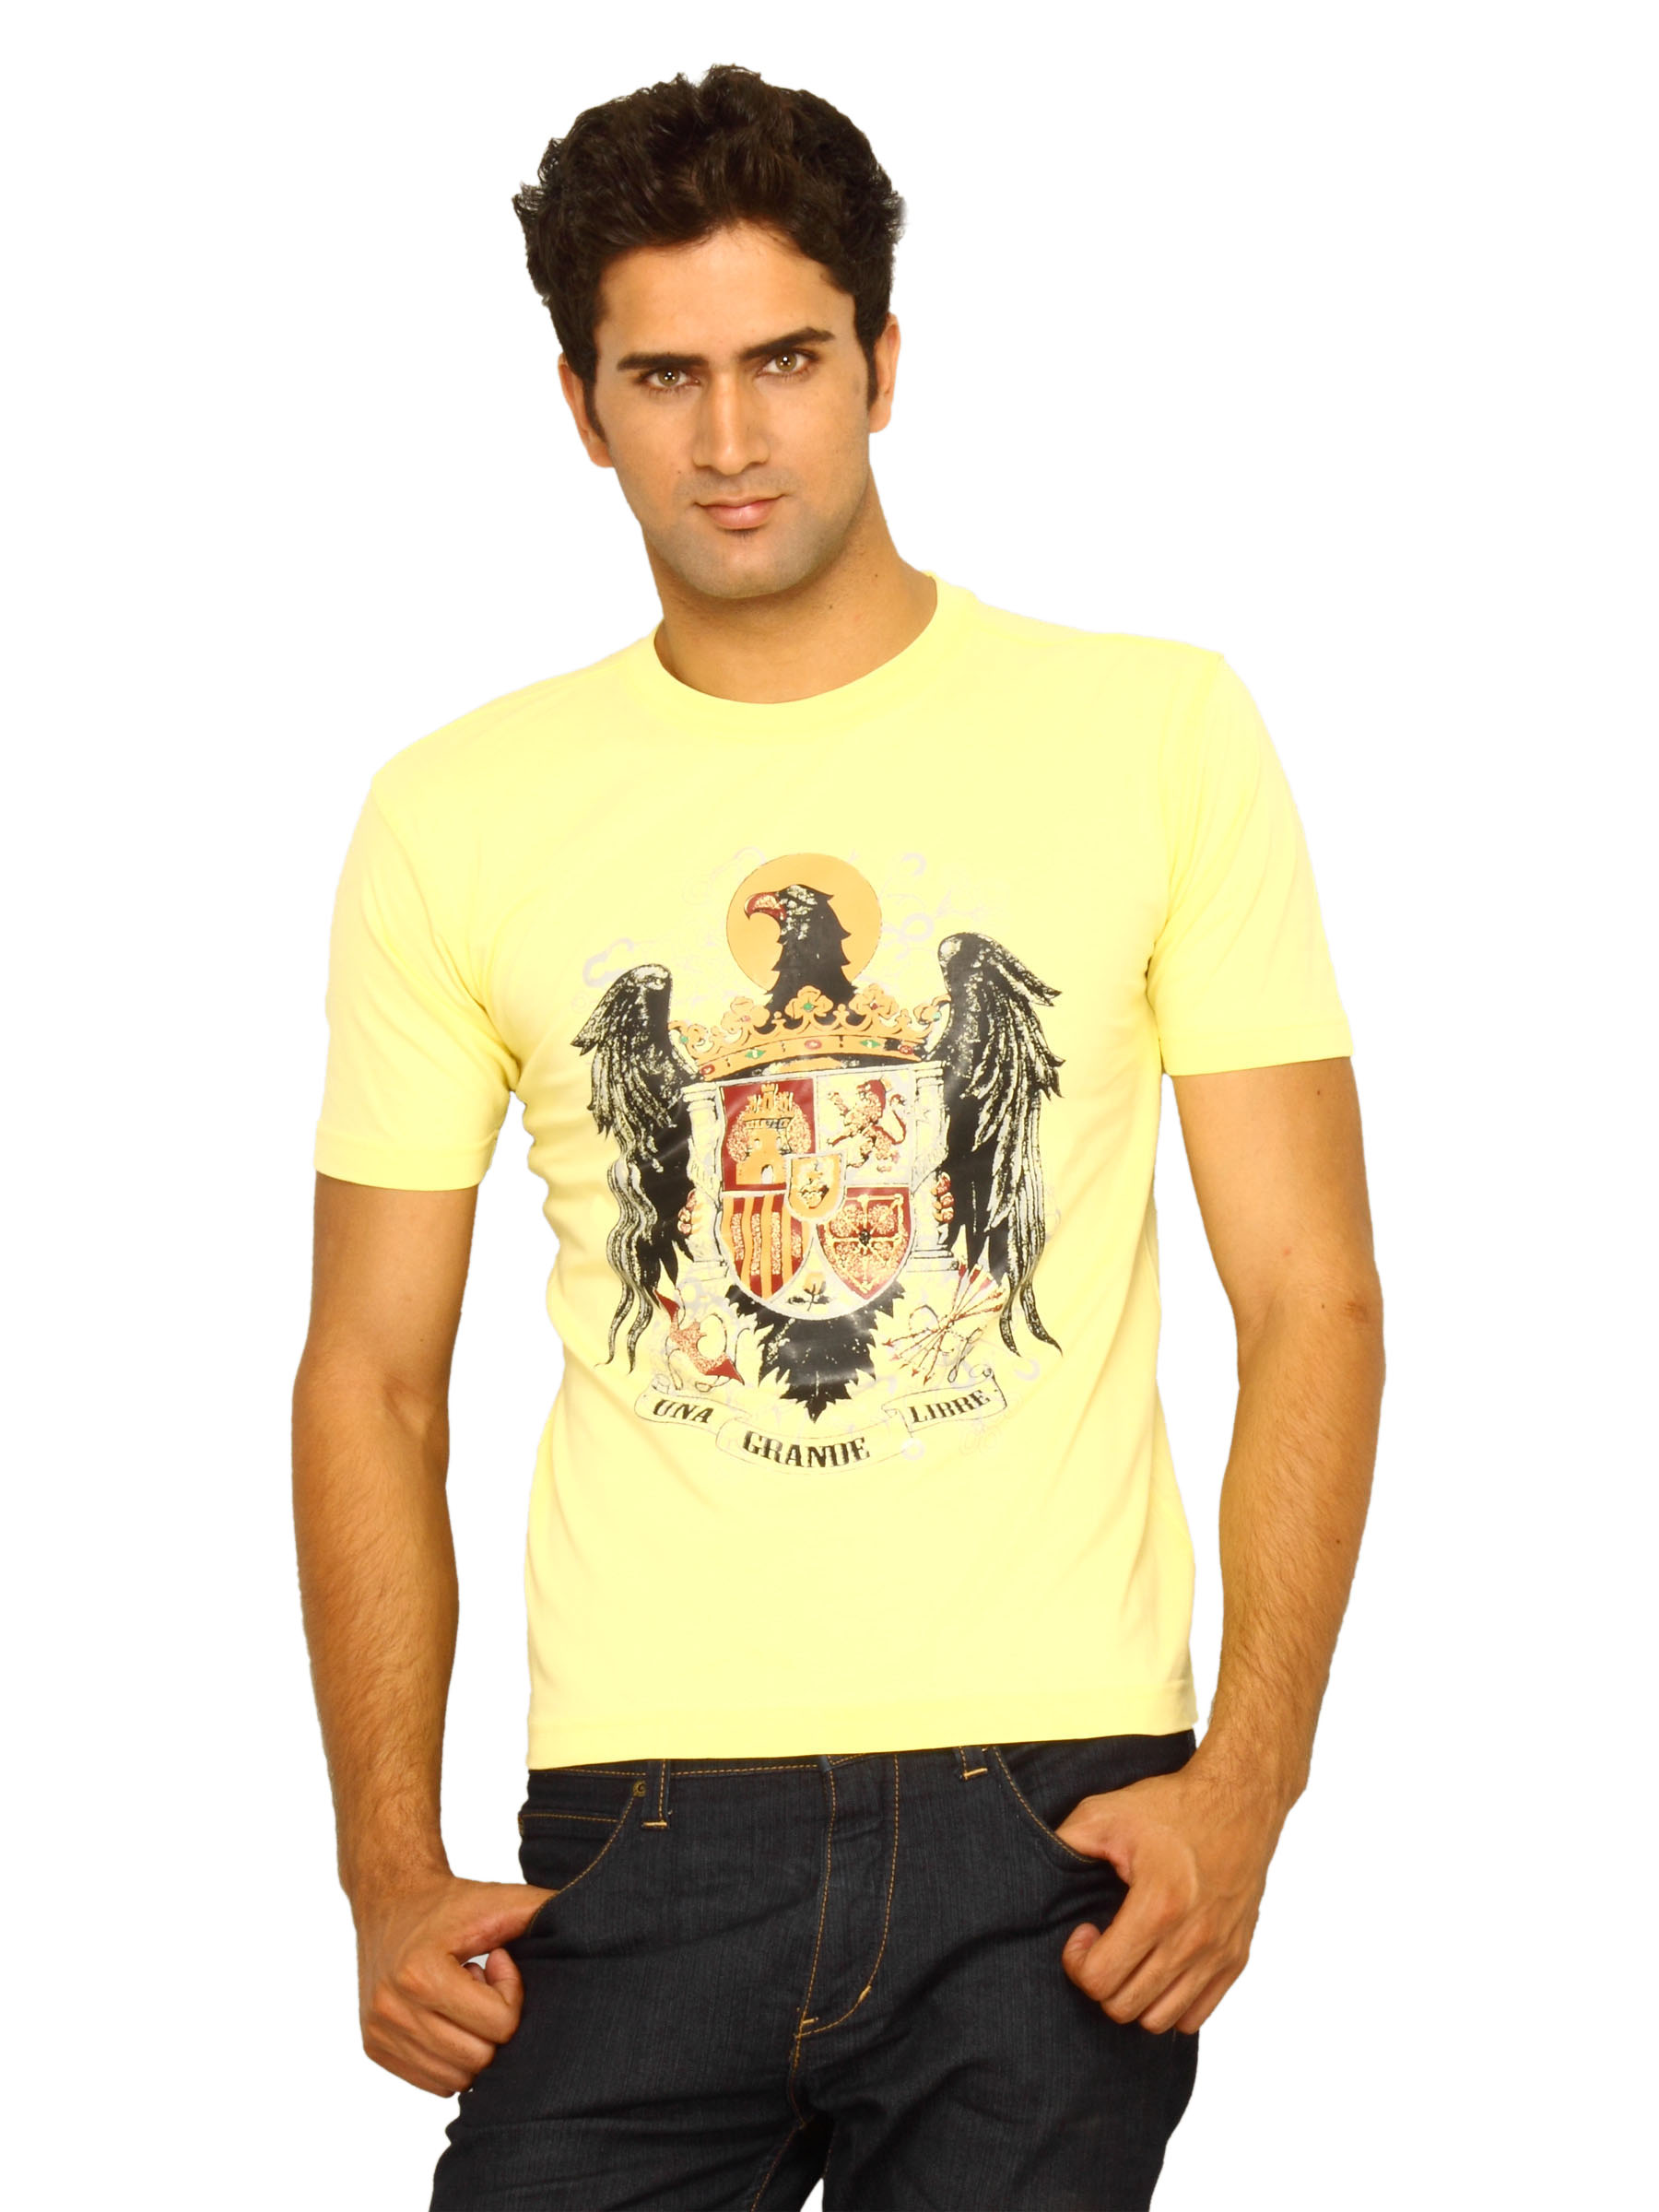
Myntra Men's Eagle Emblem Yellow T-shirt
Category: Apparel / Topwear / Tshirts
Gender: Men
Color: Yellow
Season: Summer 2011
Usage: Casual